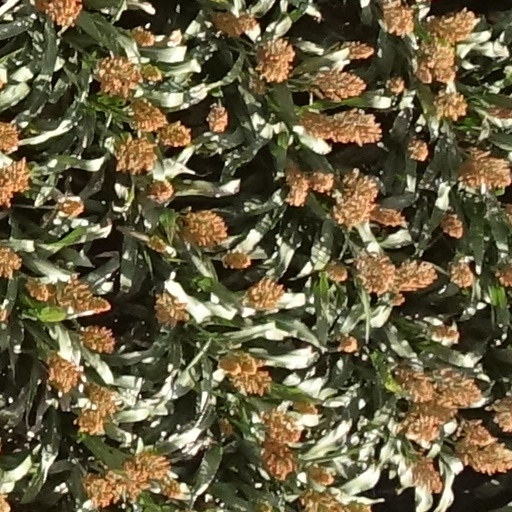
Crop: sorghum